Vasudev V. Shenoy

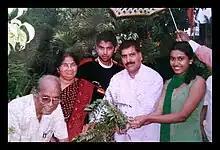
Member of Parliament Shri Suresh Angadi visiting Mr. Shenoy's home terrace garden.

A separate division was started for providing special guidance to the youth and the underprivileged in 1981.